Selena

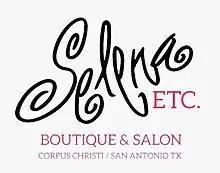
The logo used by Selena for her boutiques

Aside from music, in 1994 Selena began designing and manufacturing a line of clothing; she opened two boutiques called Selena Etc., one in Corpus Christi and the other in San Antonio. Both were equipped with in-house beauty salons. By the end of 1994, Selena Etc. had held two fashion shows to showcase their clothing line. Selena (alongside her band, Selena y Los Dinos) held a concert after Selena Etc.'s second fashion show on December 3, 1994, at the Hemisfair Arena in San Antonio. She was in negotiations to open more stores in Monterrey, Mexico, and Puerto Rico. Saldívar managed both boutiques after the Quintanilla family were impressed with the way she managed the fan club.